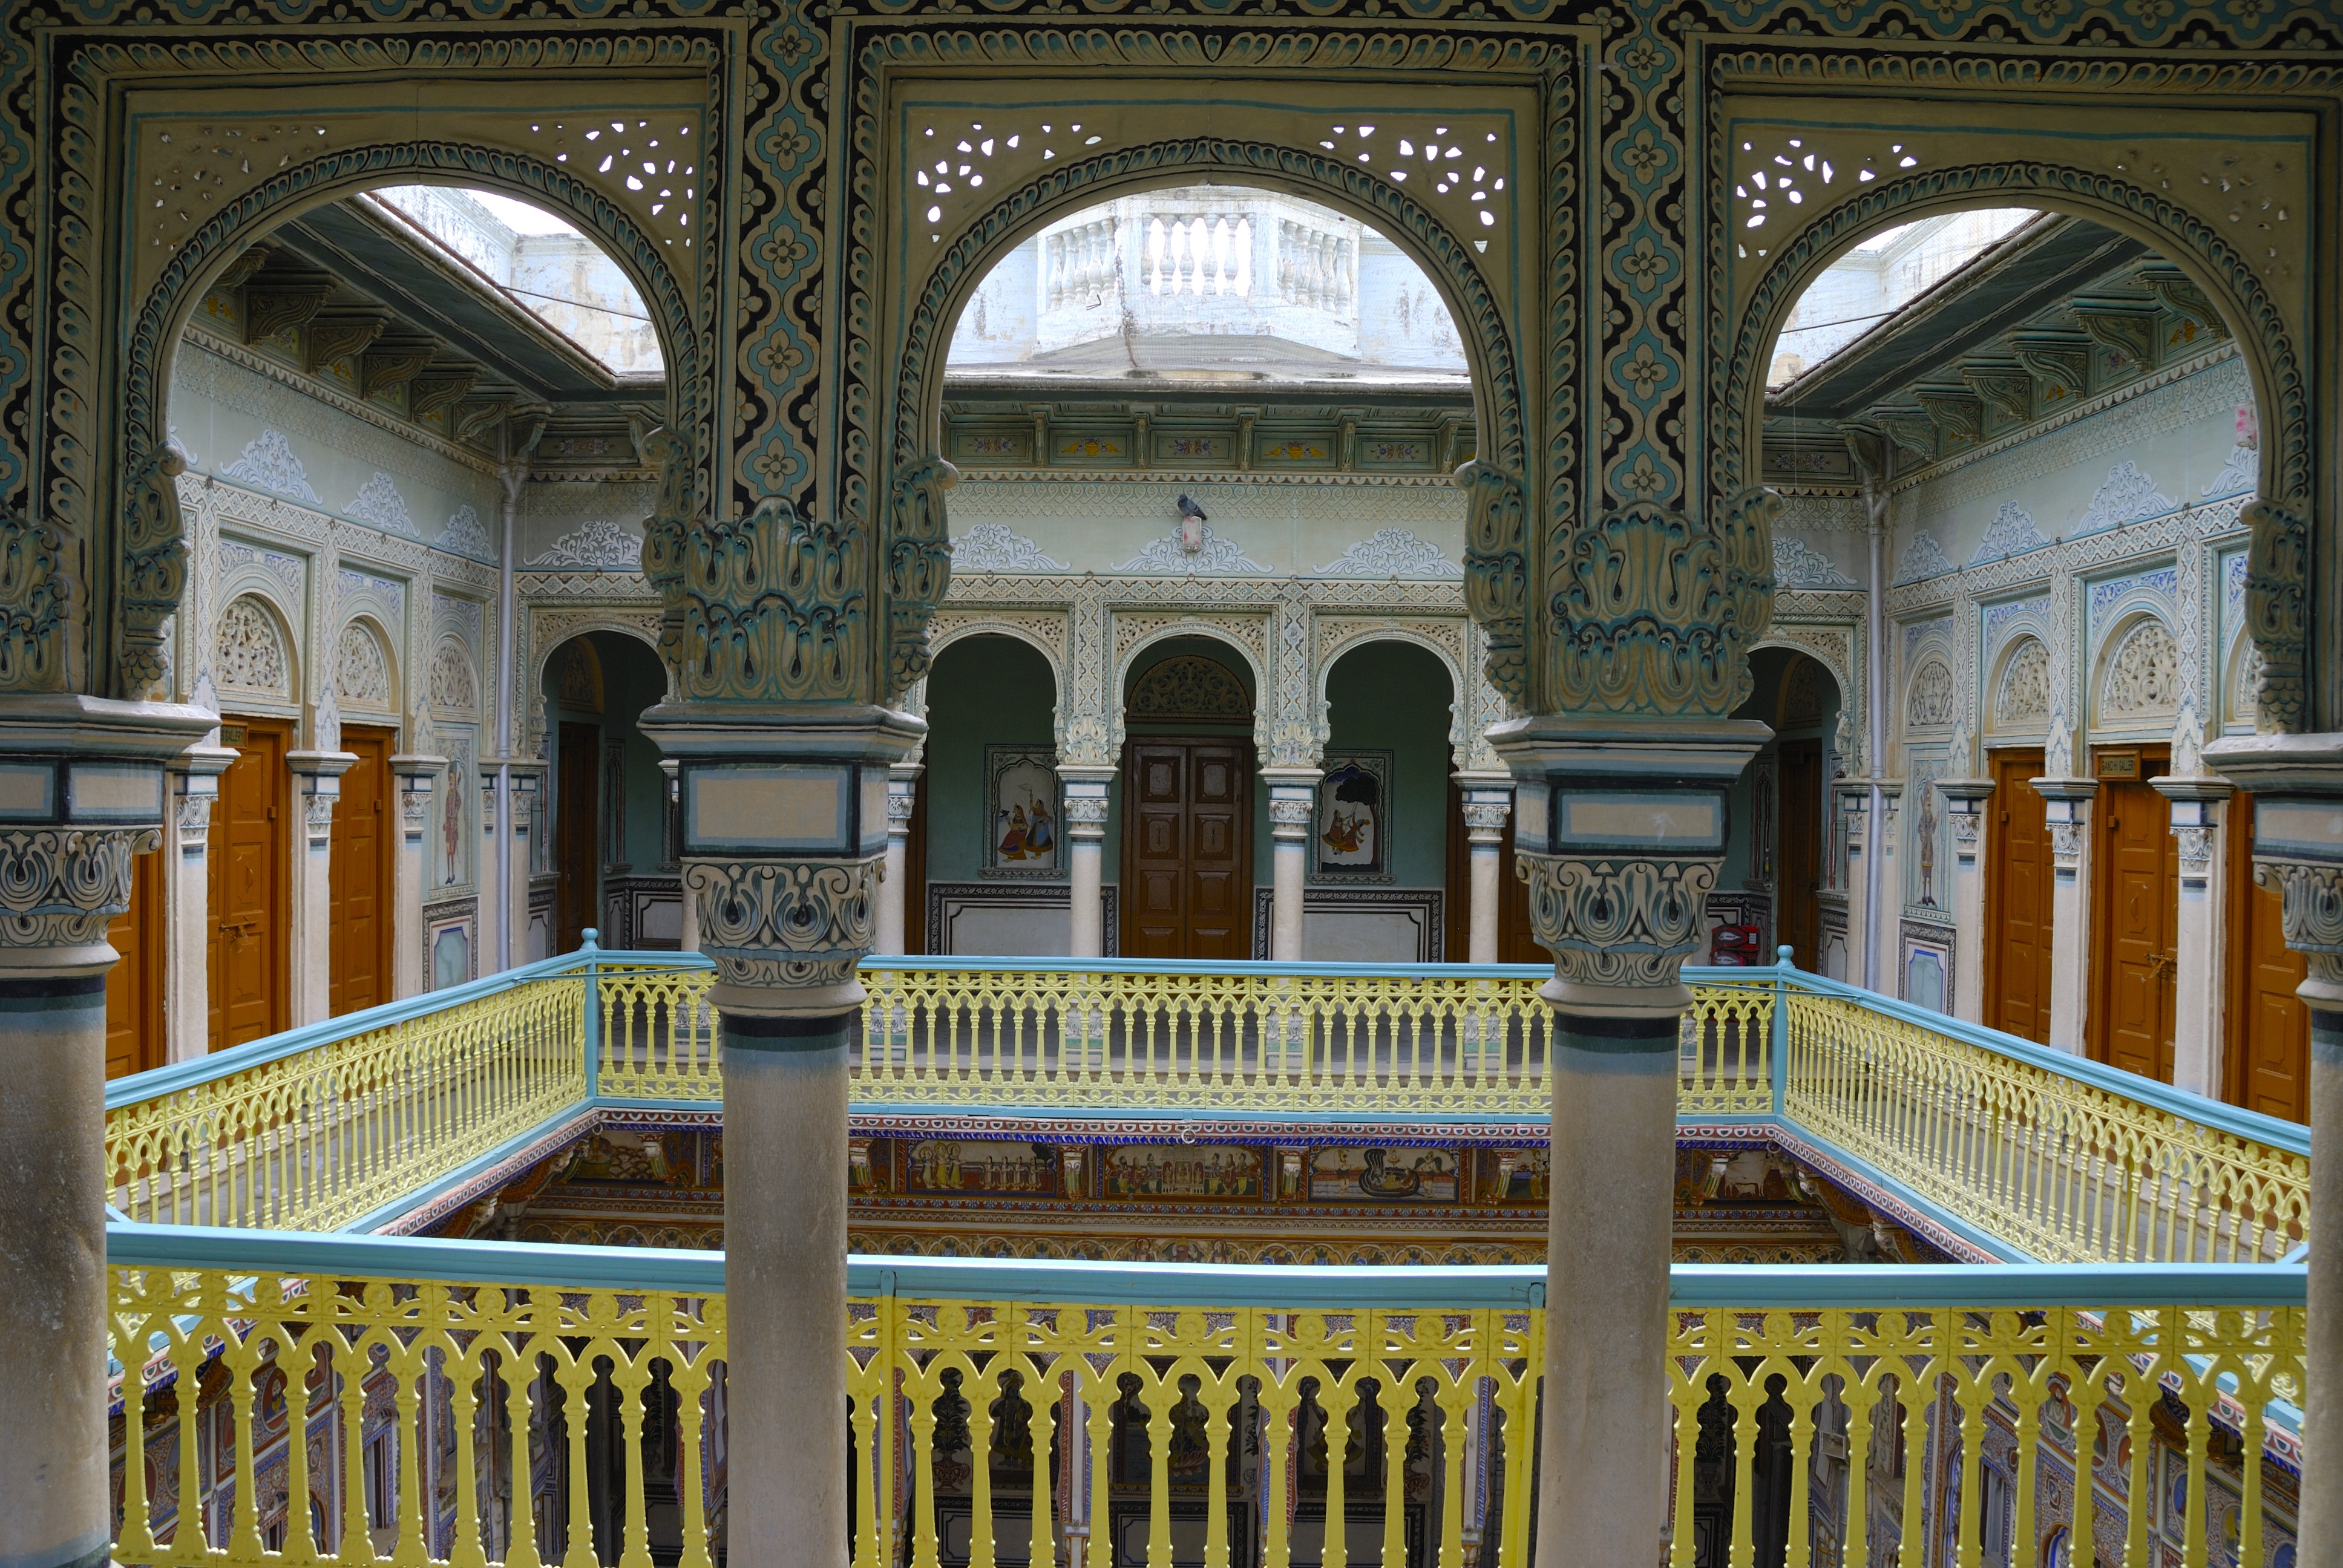
architecture, building, palace, travel, asia, facade, india, estate, east, rajasthan, ancient history